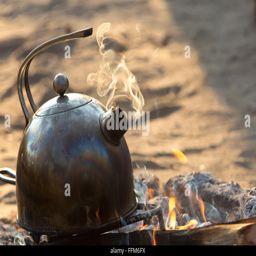
kettle boiling on a campfire